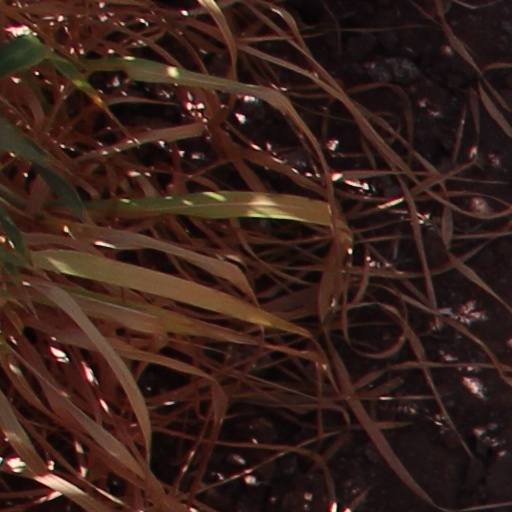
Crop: wheat